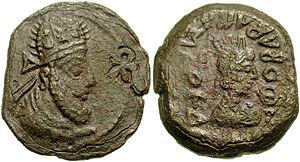
Meredates ou Mérédatés est un prince de la dynastie des Arsacides qui règne sur le royaume de Characène, un État vassal de l'Empire parthe entre 131 et 150-151.